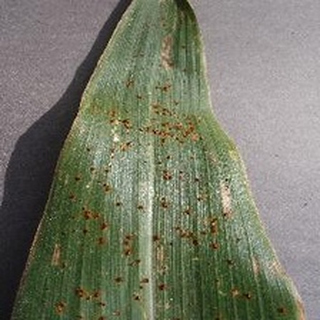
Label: corn_gray_leaf_spot